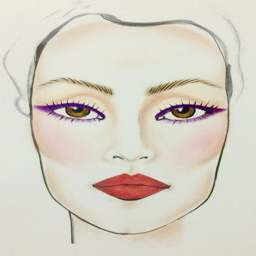
if you have light brown eyes , use a mix of rich purples and lilacs for your eye makeup